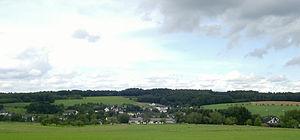
Sörth est une municipalité allemande située dans le land de Rhénanie-Palatinat et l'arrondissement d'Altenkirchen.